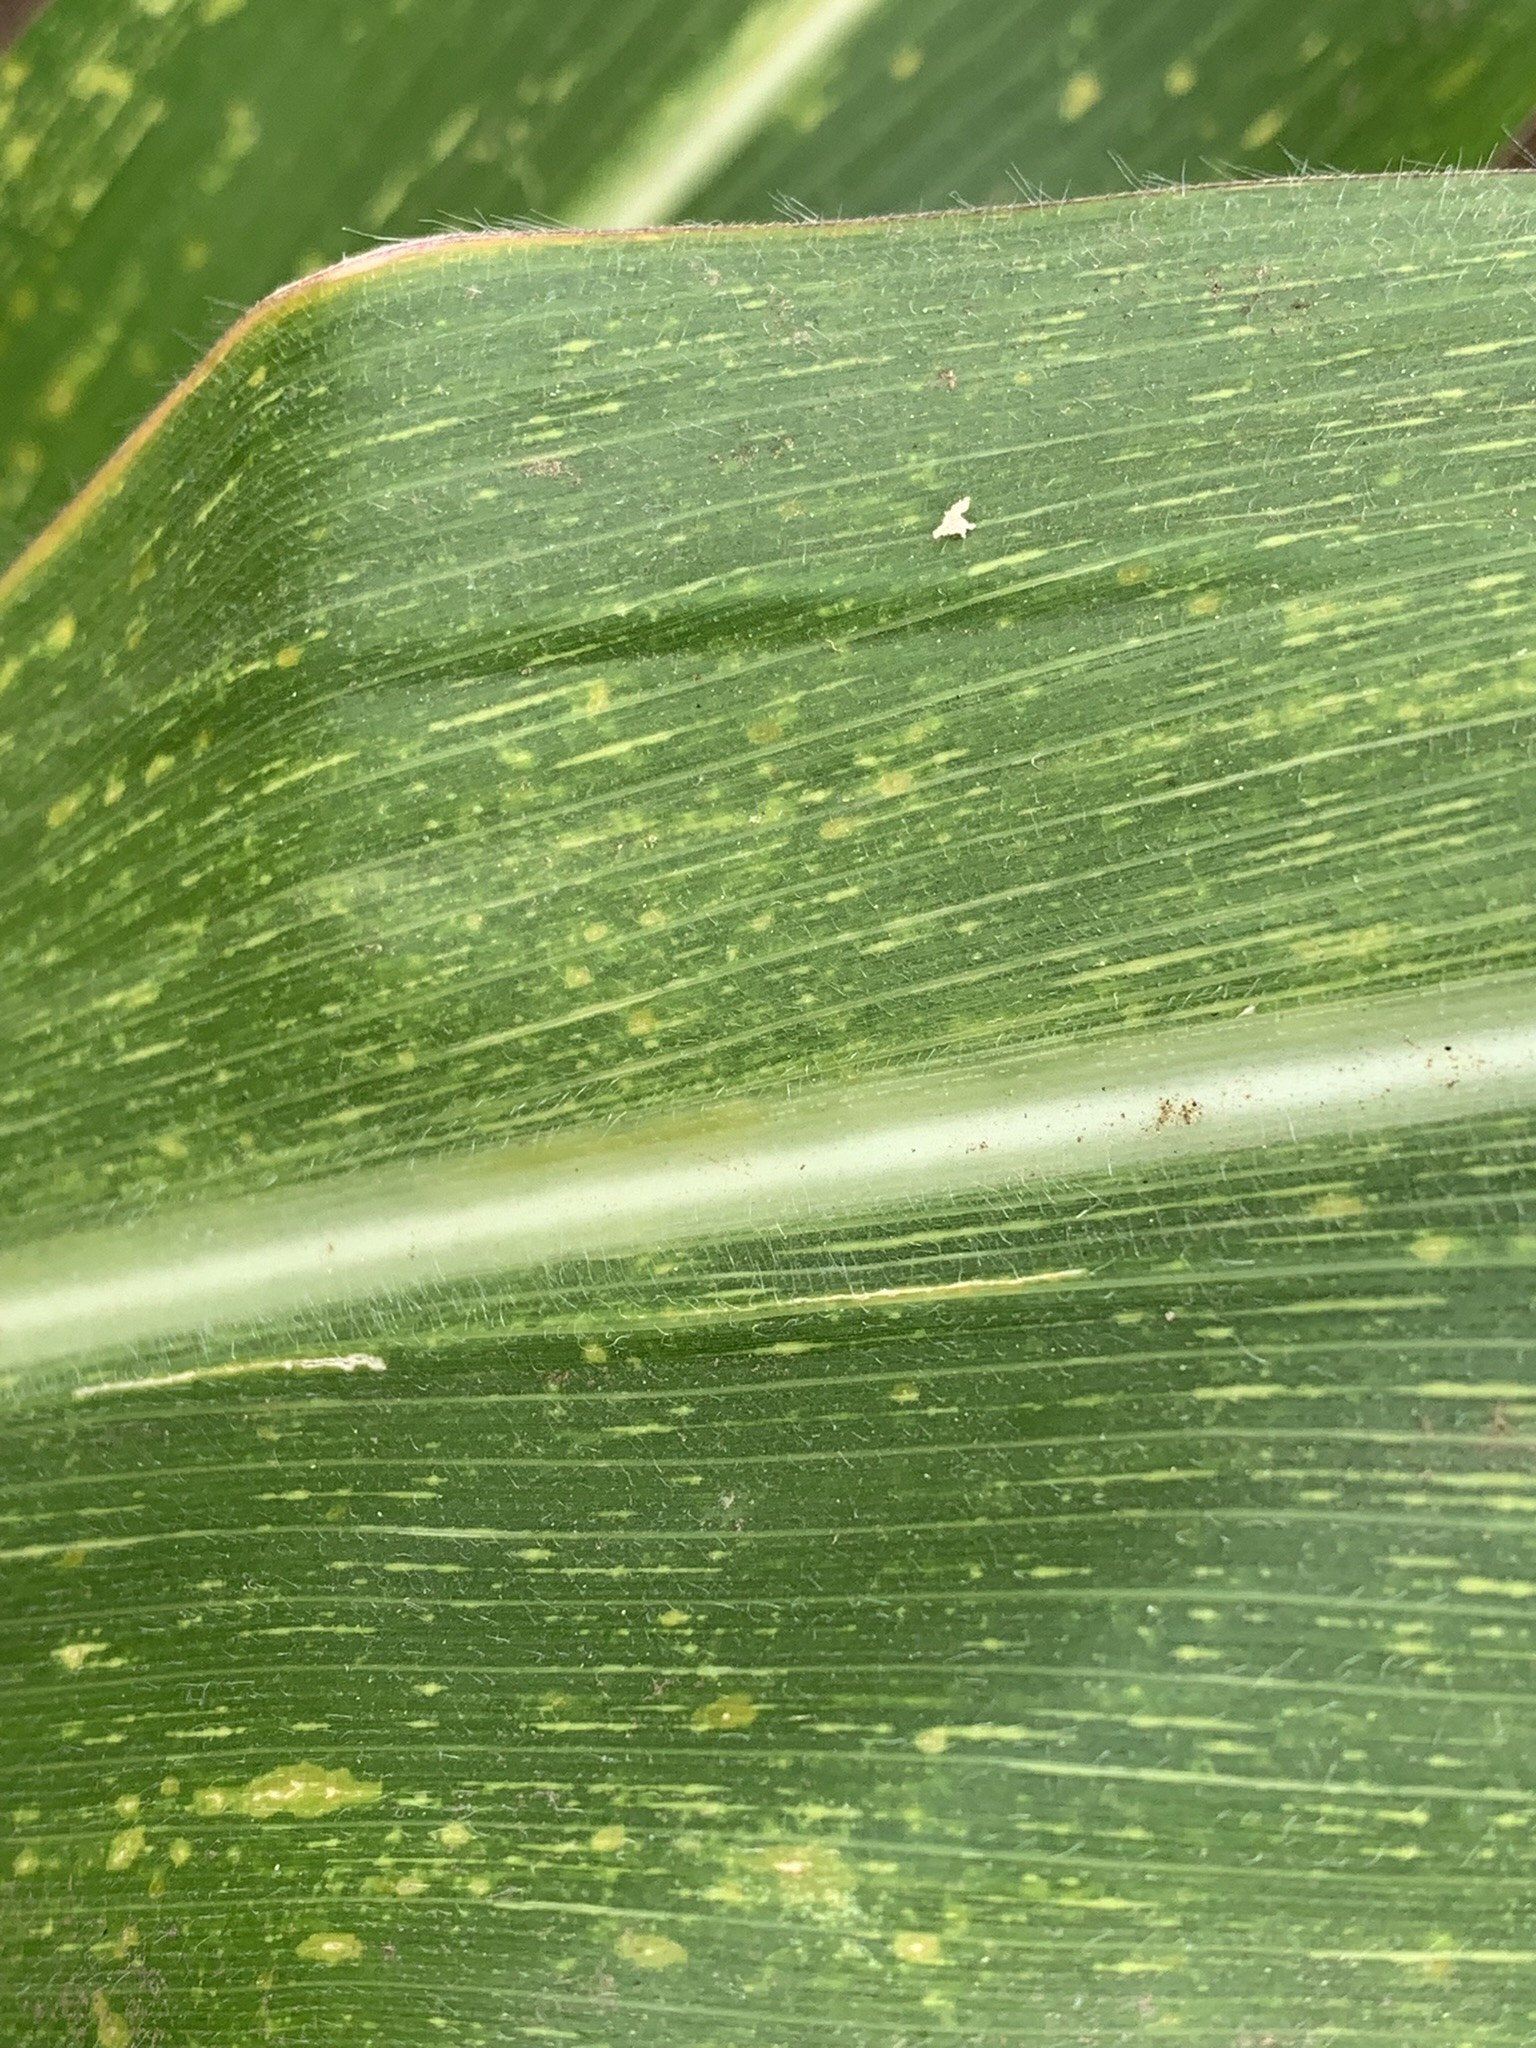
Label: MSV